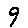
Label: 9